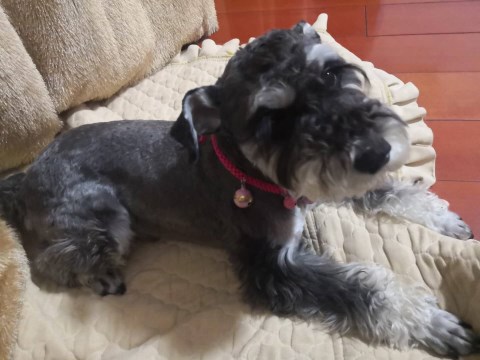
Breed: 2342-n000102-miniature_schnauzer